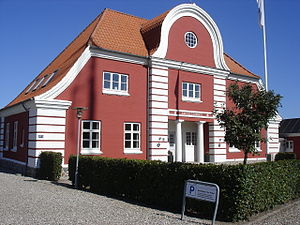
Spodsbjerg
Spodsbjerg Station fra vejside
Spodsbjerg er en havneby på Langeland med 214 indbyggere, beliggende 9 km øst for Rudkøbing. Byen hører til Langeland Kommune og ligger i Region Syddanmark. Spodsbjerg hører til Longelse Sogn. Longelse Kirke ligger 3 km sydvest for Spodsbjerg.